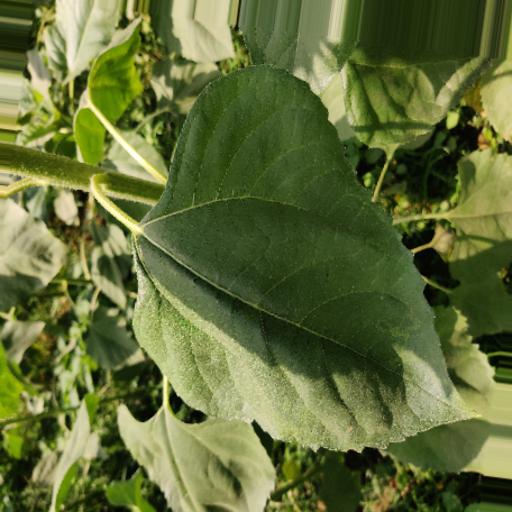
Label: Fresh_leaf